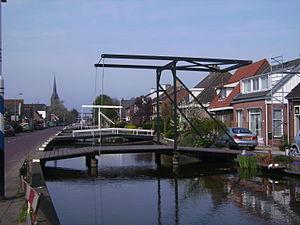
Stompwijk est un village situé dans la commune néerlandaise de Leidschendam-Voorburg, dans la province de la Hollande-Méridionale. En 2009, le village comptait environ 2 400 habitants.